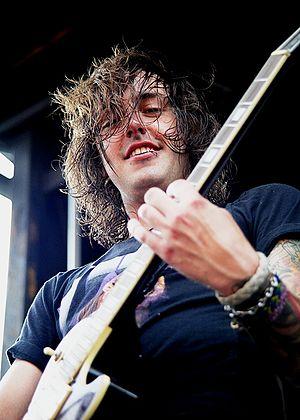
Of Mice and Men est un groupe américain de metalcore originaire du comté d'Orange, en Californie. Il est fondé par Austin Carlile et Jaxin Hall durant le courant de l'année 2009 après le départ d'Austin Carlile du groupe Attack Attack!. Le nom du groupe fait référence à l'œuvre de John Steinbeck du même nom.